Chernivtsi Air and Space Museum

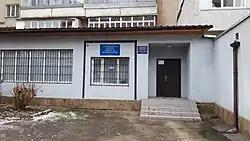
Air and Space Museum in Chernivtsi, January 2022

The Air and Space Museum is one of the museums in Chernivtsi, Ukraine, dedicated to aviation's beginnings and space investigation in the territory of present-day Ukraine, as well worldwide.